Victor Jackson

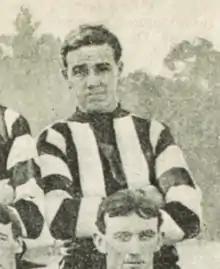
Jackson in 1912

George Victor Claude Jackson (9 April 1889 – 28 December 1959) was an Australian rules footballer who played with Collingwood in the Victorian Football League (VFL).